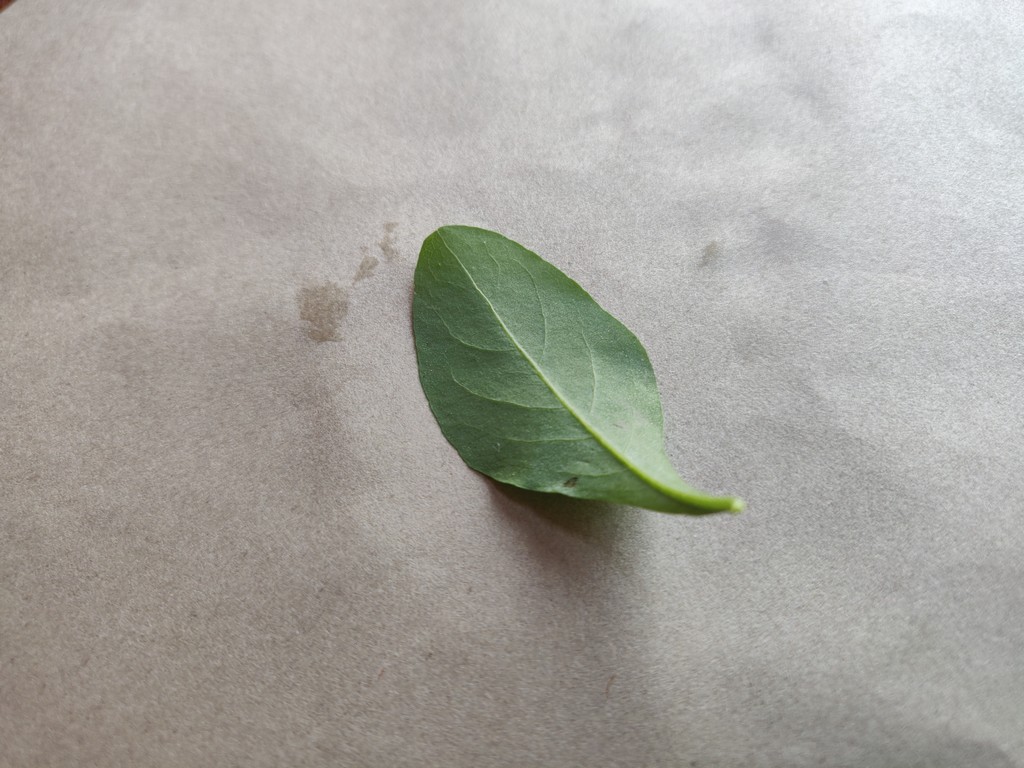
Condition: Healthy
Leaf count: single
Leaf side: back